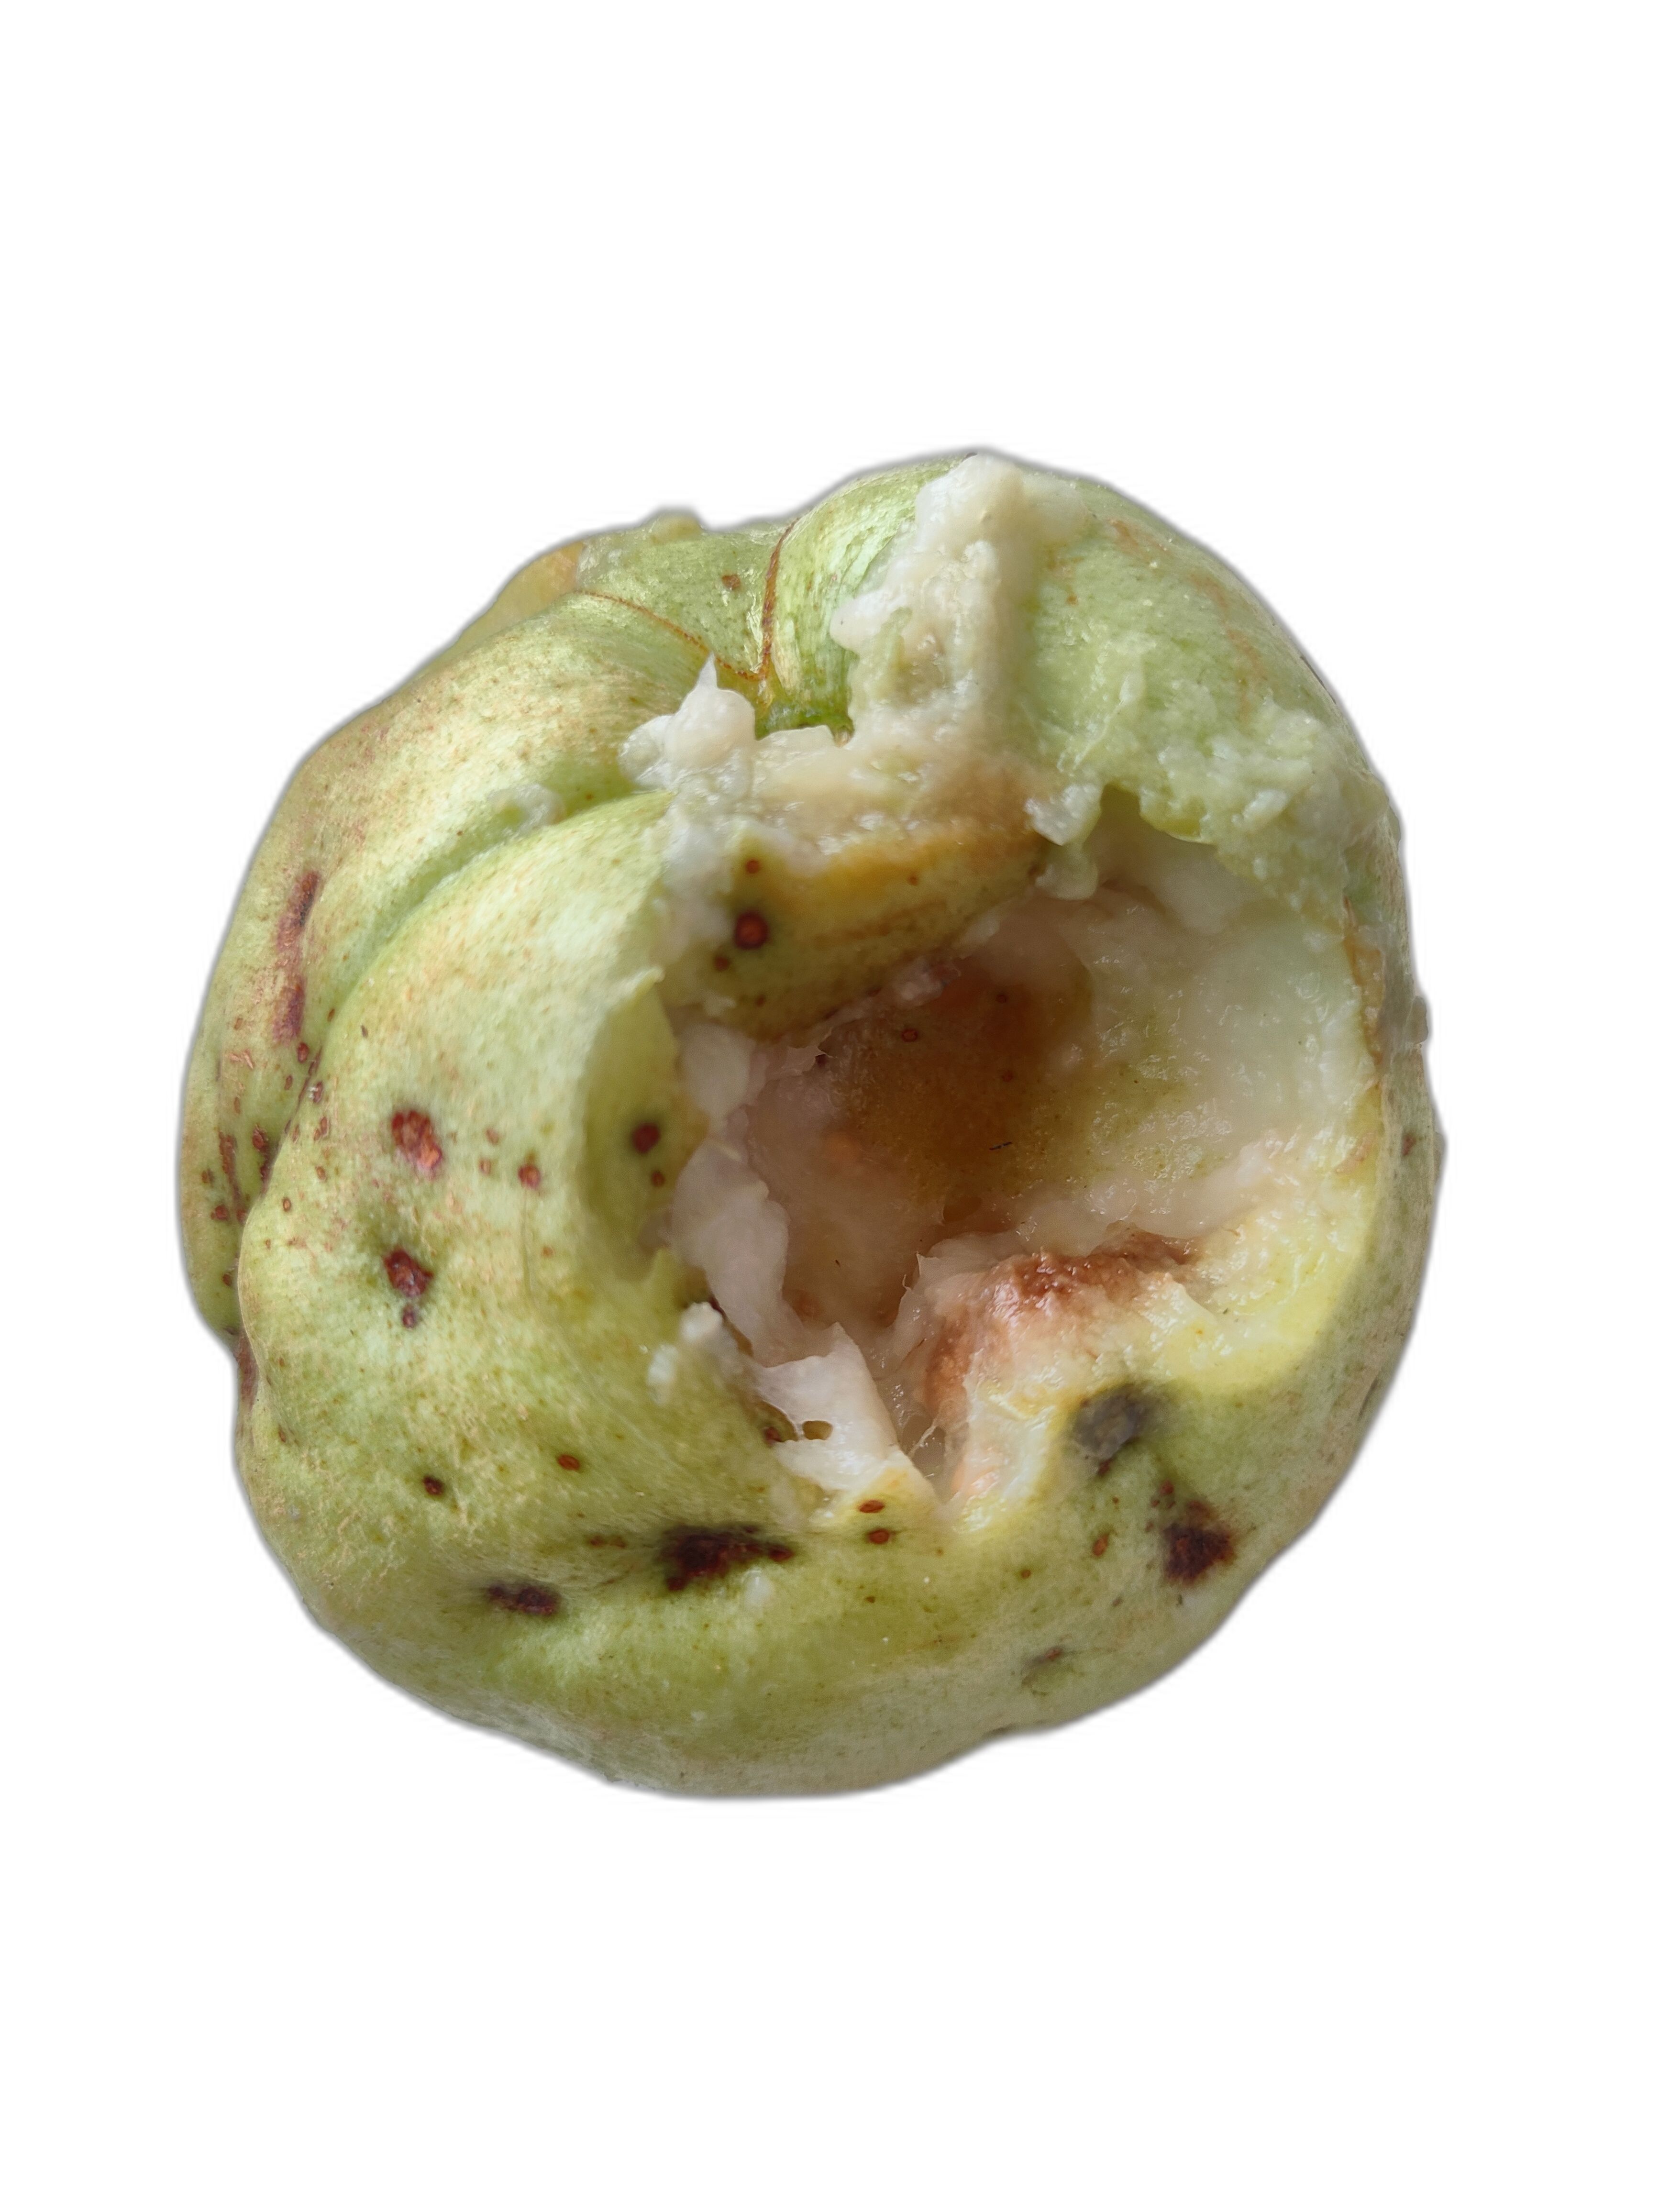
Plant part: fruit
Disease: Styler end root